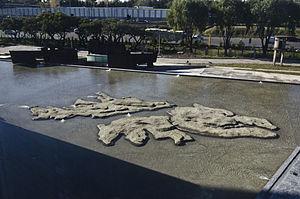
Le musée Malvinas e Islas del Atlántico Sur est un musée créé en juin 2014 sur décision du gouvernement argentin et a été installé dans des bâtiments appartenant à l'Escuela de Mecánica de la Armada, à Buenos Aires, depuis le 10 juin de la même année.